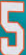
Number: 5